Eshmun

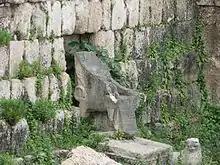
Ruins of the 7th century BC Phoenician Temple of Eshmun in Sidon

Eshmun (or Eshmoun, less accurately Esmun or Esmoun; ""; "Yasumunu") was a Phoenician god of healing and the tutelary god of Sidon. His name, which means "eighth," may reference his status as the eighth son of the god Sydyk.